Gasherbrum

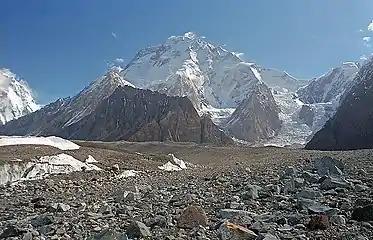
Broad Peak, 12th highest in the world

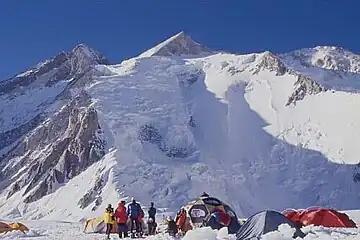
Gasherbrum II, 13th highest in the world

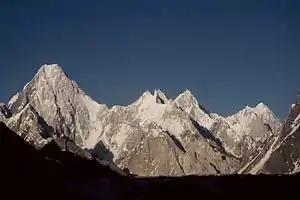
Gasherbrum Group with Gasherbrum IV, Gasherbrum V, and Gasherbrum VI

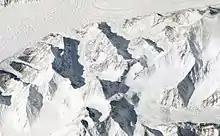
Satellite image of the Gasherbrum massif

Gasherbrum is a remote group of peaks situated at the northeastern end of the Baltoro Glacier in the Karakoram mountain range. The peaks are located within the border region of Gilgit-Baltistan, Pakistan and Xinjiang, China. The massif contains three of the world's 8,000 metre peaks (if Broad Peak is included).